Juutuanjoki

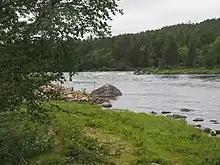
A view of the shore of Juutuanjoki.

Juutuanjoki is a river of Finland that flows from Lake Paatari in the municipality of Inari in Finnish Lapland into Lake Inari, which in turn flows into the Paatsjoki River towards Russia and into the Barents Sea.